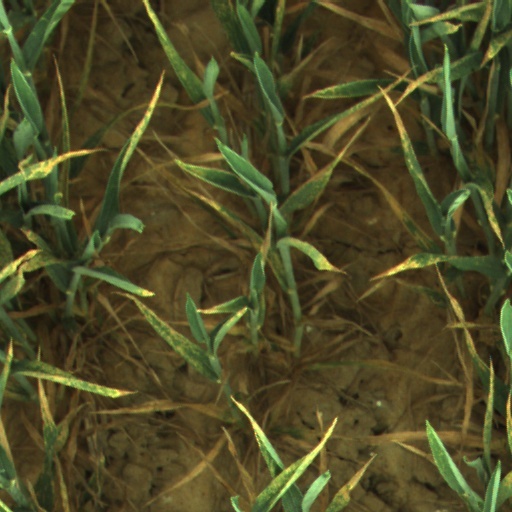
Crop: wheat